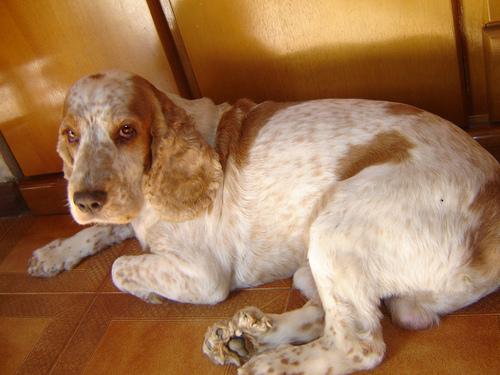
Breed: english cocker spaniel